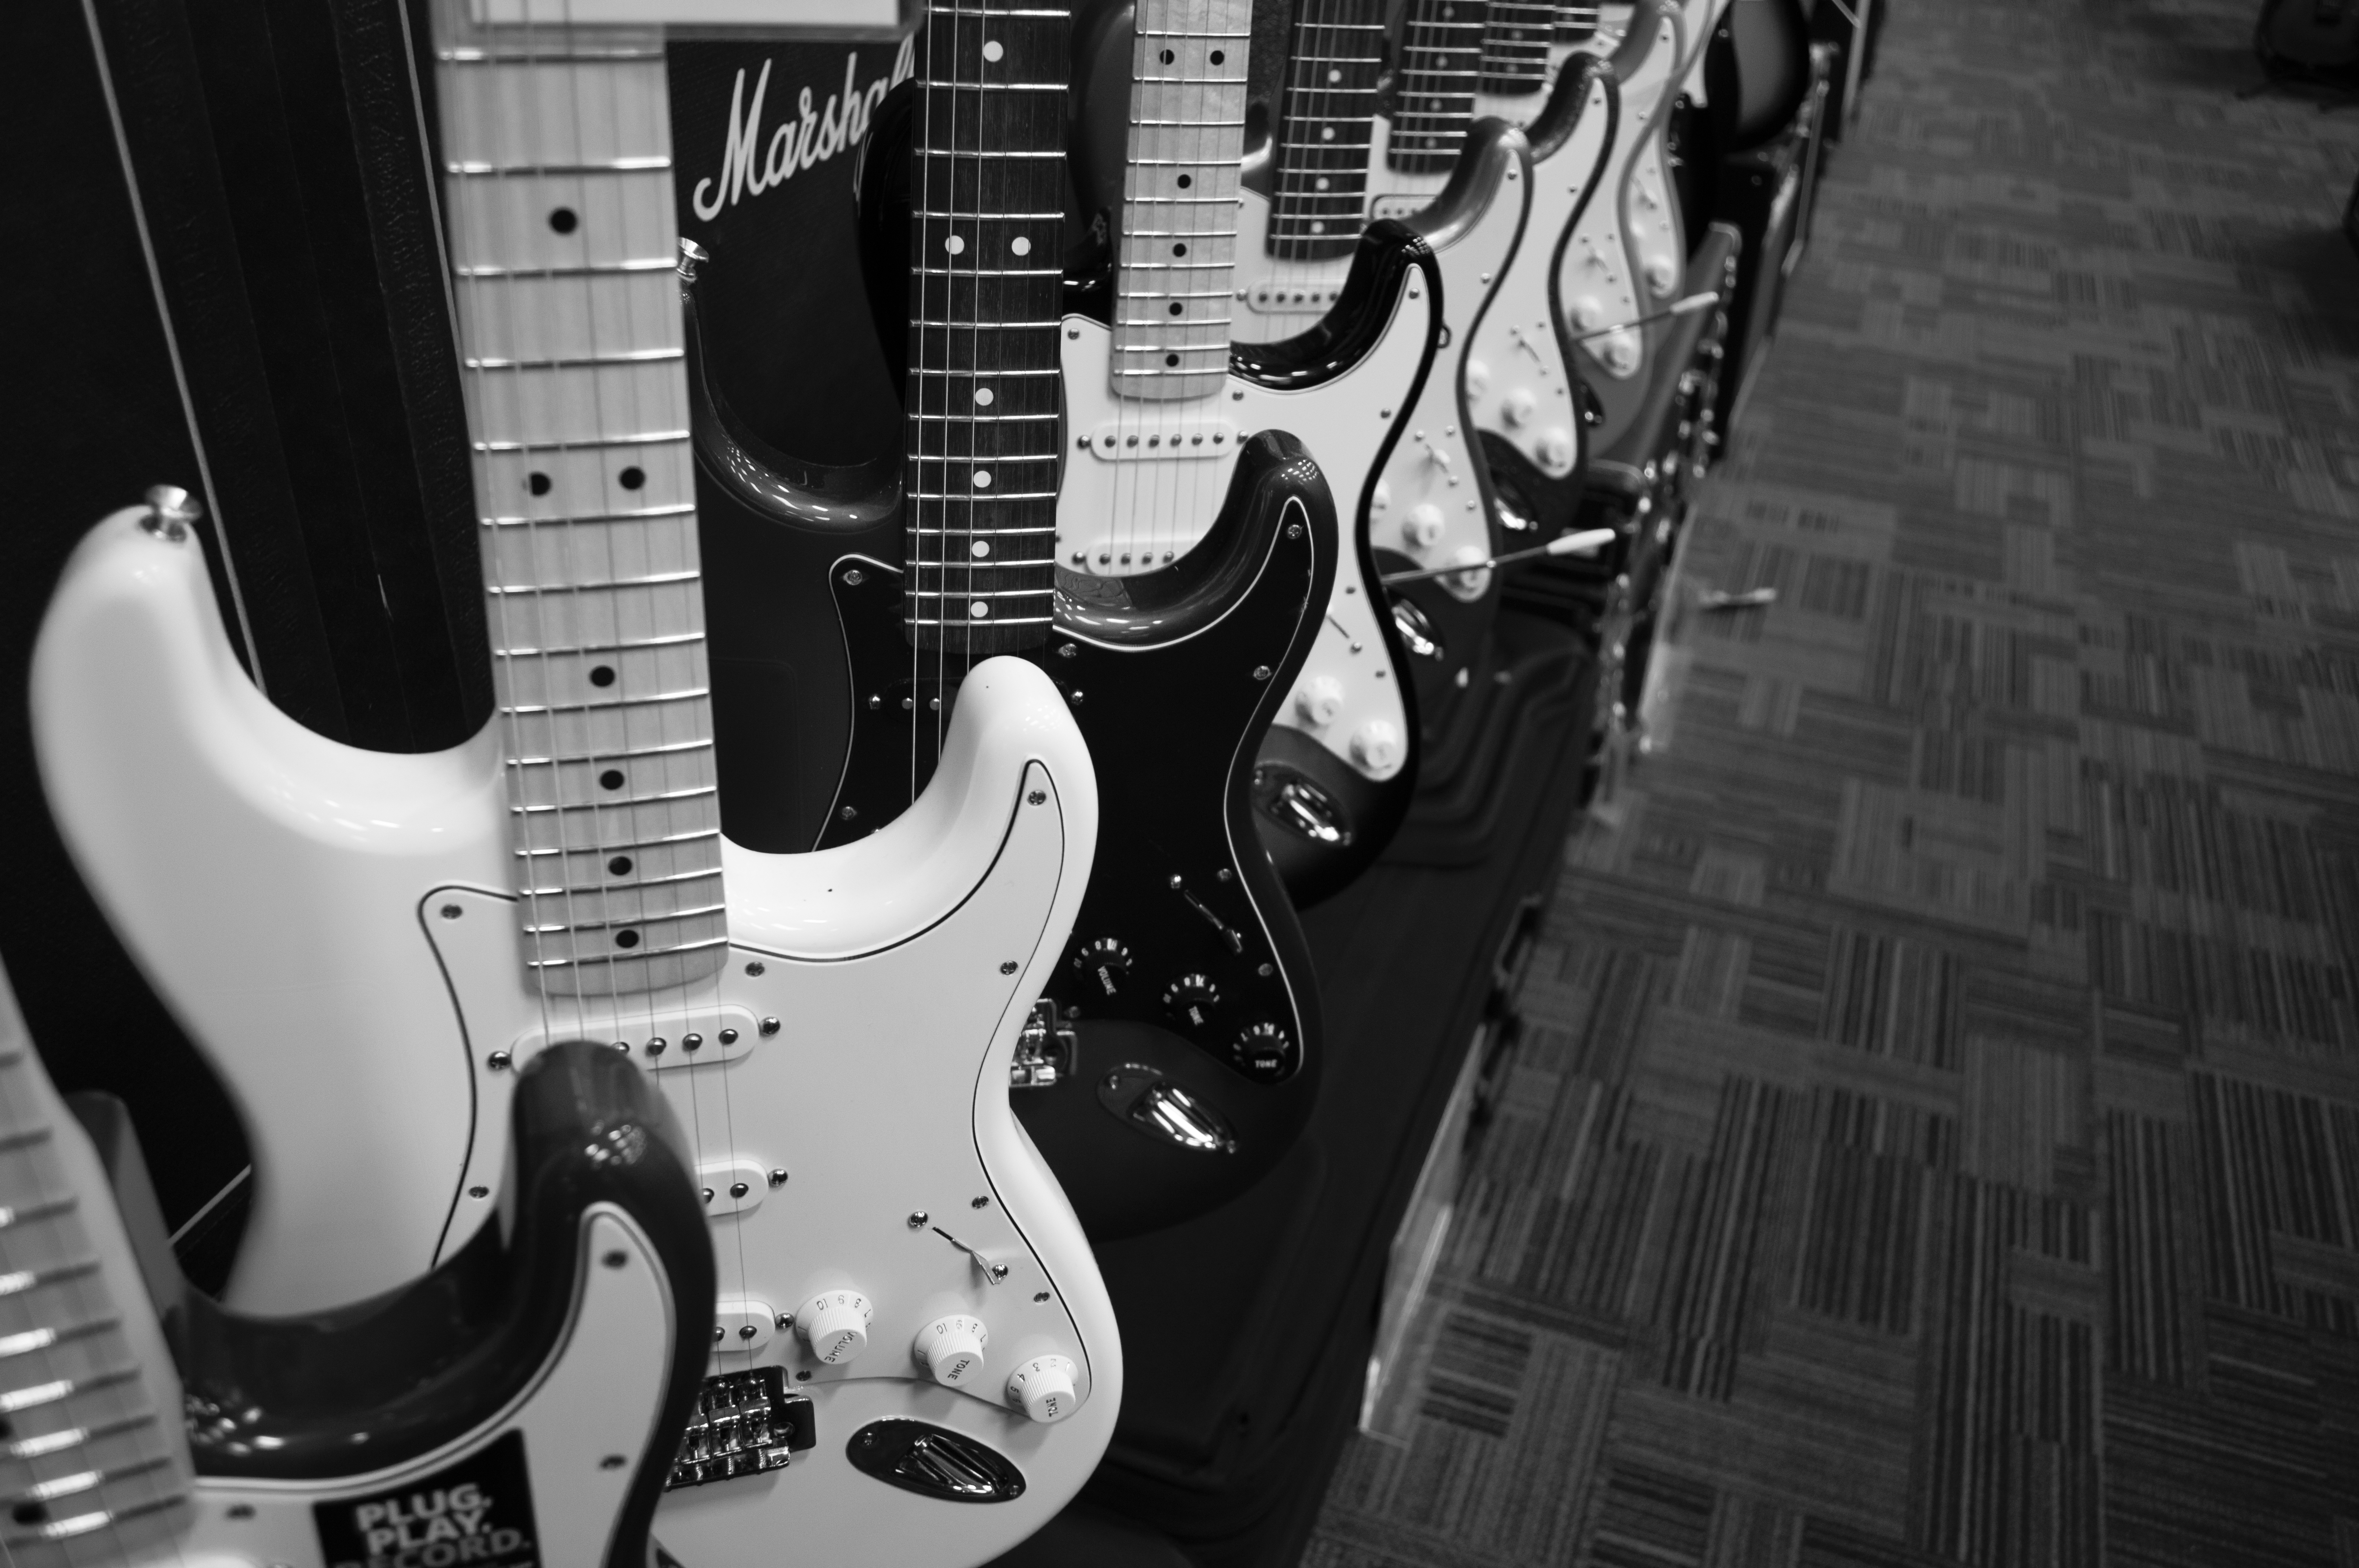
rock, music, black and white, white, photography, guitar, acoustic guitar, musician, black, monochrome, electric guitar, musical instrument, bassist, sound, strings, guitarist, guitars, electric, bass guitar, monochrome photography, string instrument, plucked string instruments, electric guitars, string instruments